Passage Brady

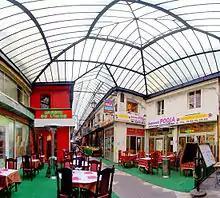
Passage Brady

The Passage Brady is one of two iron-and-glass covered arcades (known in French as the "Passages couverts de Paris") located in the 10th arrondissement of Paris, France, constructed in 1828. It lies between the Rue du Faubourg-Saint-Denis and the Rue du Faubourg-Saint-Martin.